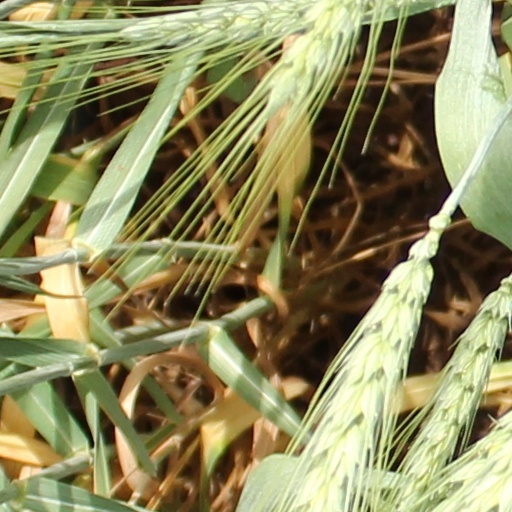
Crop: wheat